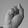
ASL letter: S